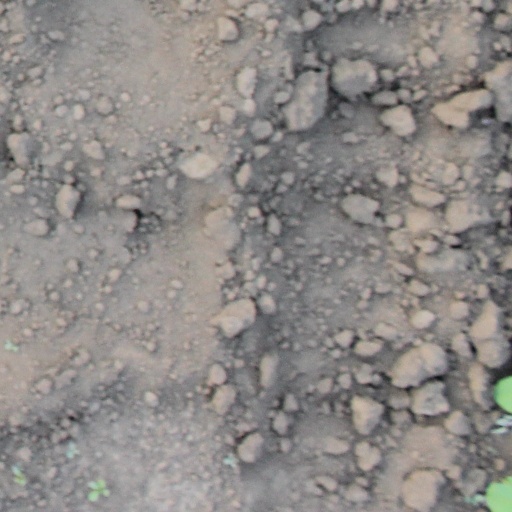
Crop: soybean